Battle of Artemisium

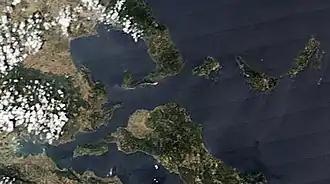
Site of the Battle of Artemisium (center). The location of the Battle of Thermopylae appears in the lower left corner.

The Athenians had also been preparing for war with the Persians since the mid-480s BC, and in 482 BC the decision was taken, under the guidance of the Athenian politician Themistocles, to build a massive fleet of triremes that would be necessary for the Greeks to fight the Persians. However, the Athenians did not have the manpower to fight on land and sea; and therefore combating the Persians would require an alliance of Greek city states. In 481 BC, Xerxes sent ambassadors around Greece asking for earth and water, but making the very deliberate omission of Athens and Sparta. Support thus began to coalesce around these two leading states. A congress of city states met at Corinth in late autumn of 481 BC, and a confederate alliance of Greek city-states was formed. It had the power to send envoys asking for assistance and to dispatch troops from the member states to defensive points after joint consultation. This was remarkable for the disjointed Greek world, especially since many of the city-states in attendance were still technically at war with each other.